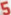
Number: 5